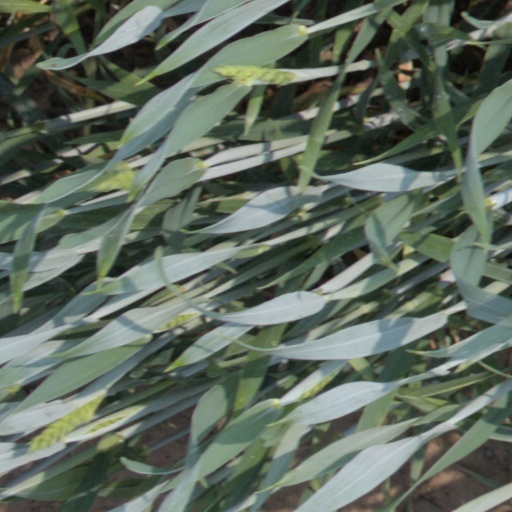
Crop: wheat